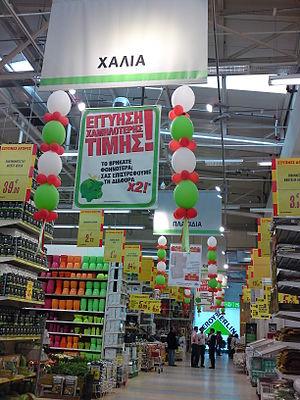
Rayon d'un magasin Leroy Merlin grec.